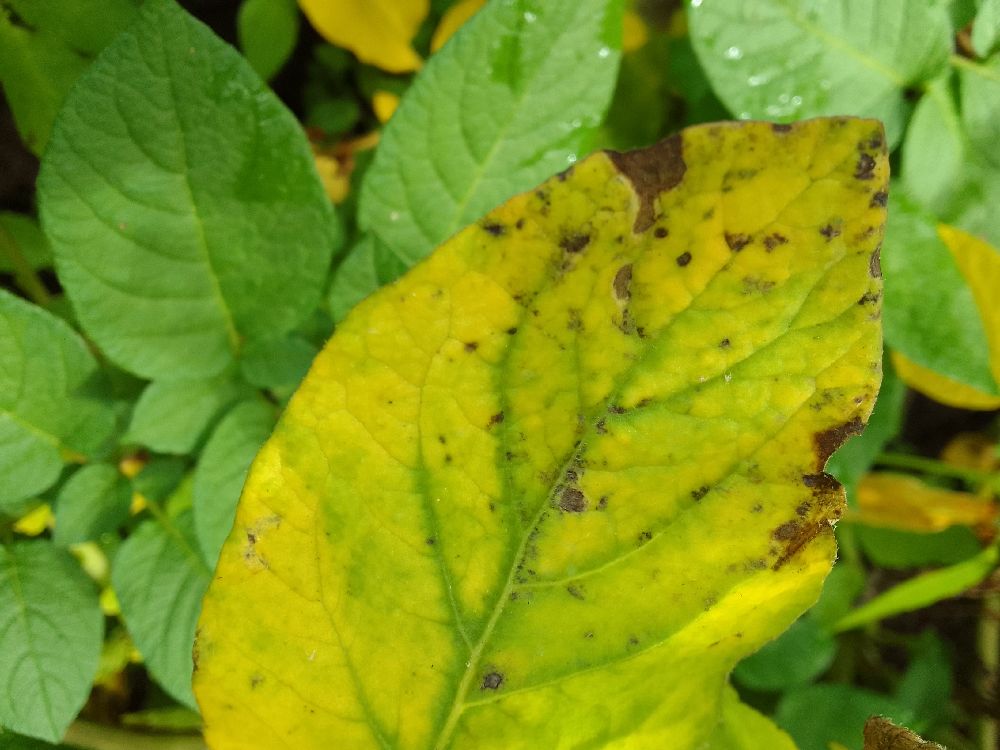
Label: Early blight